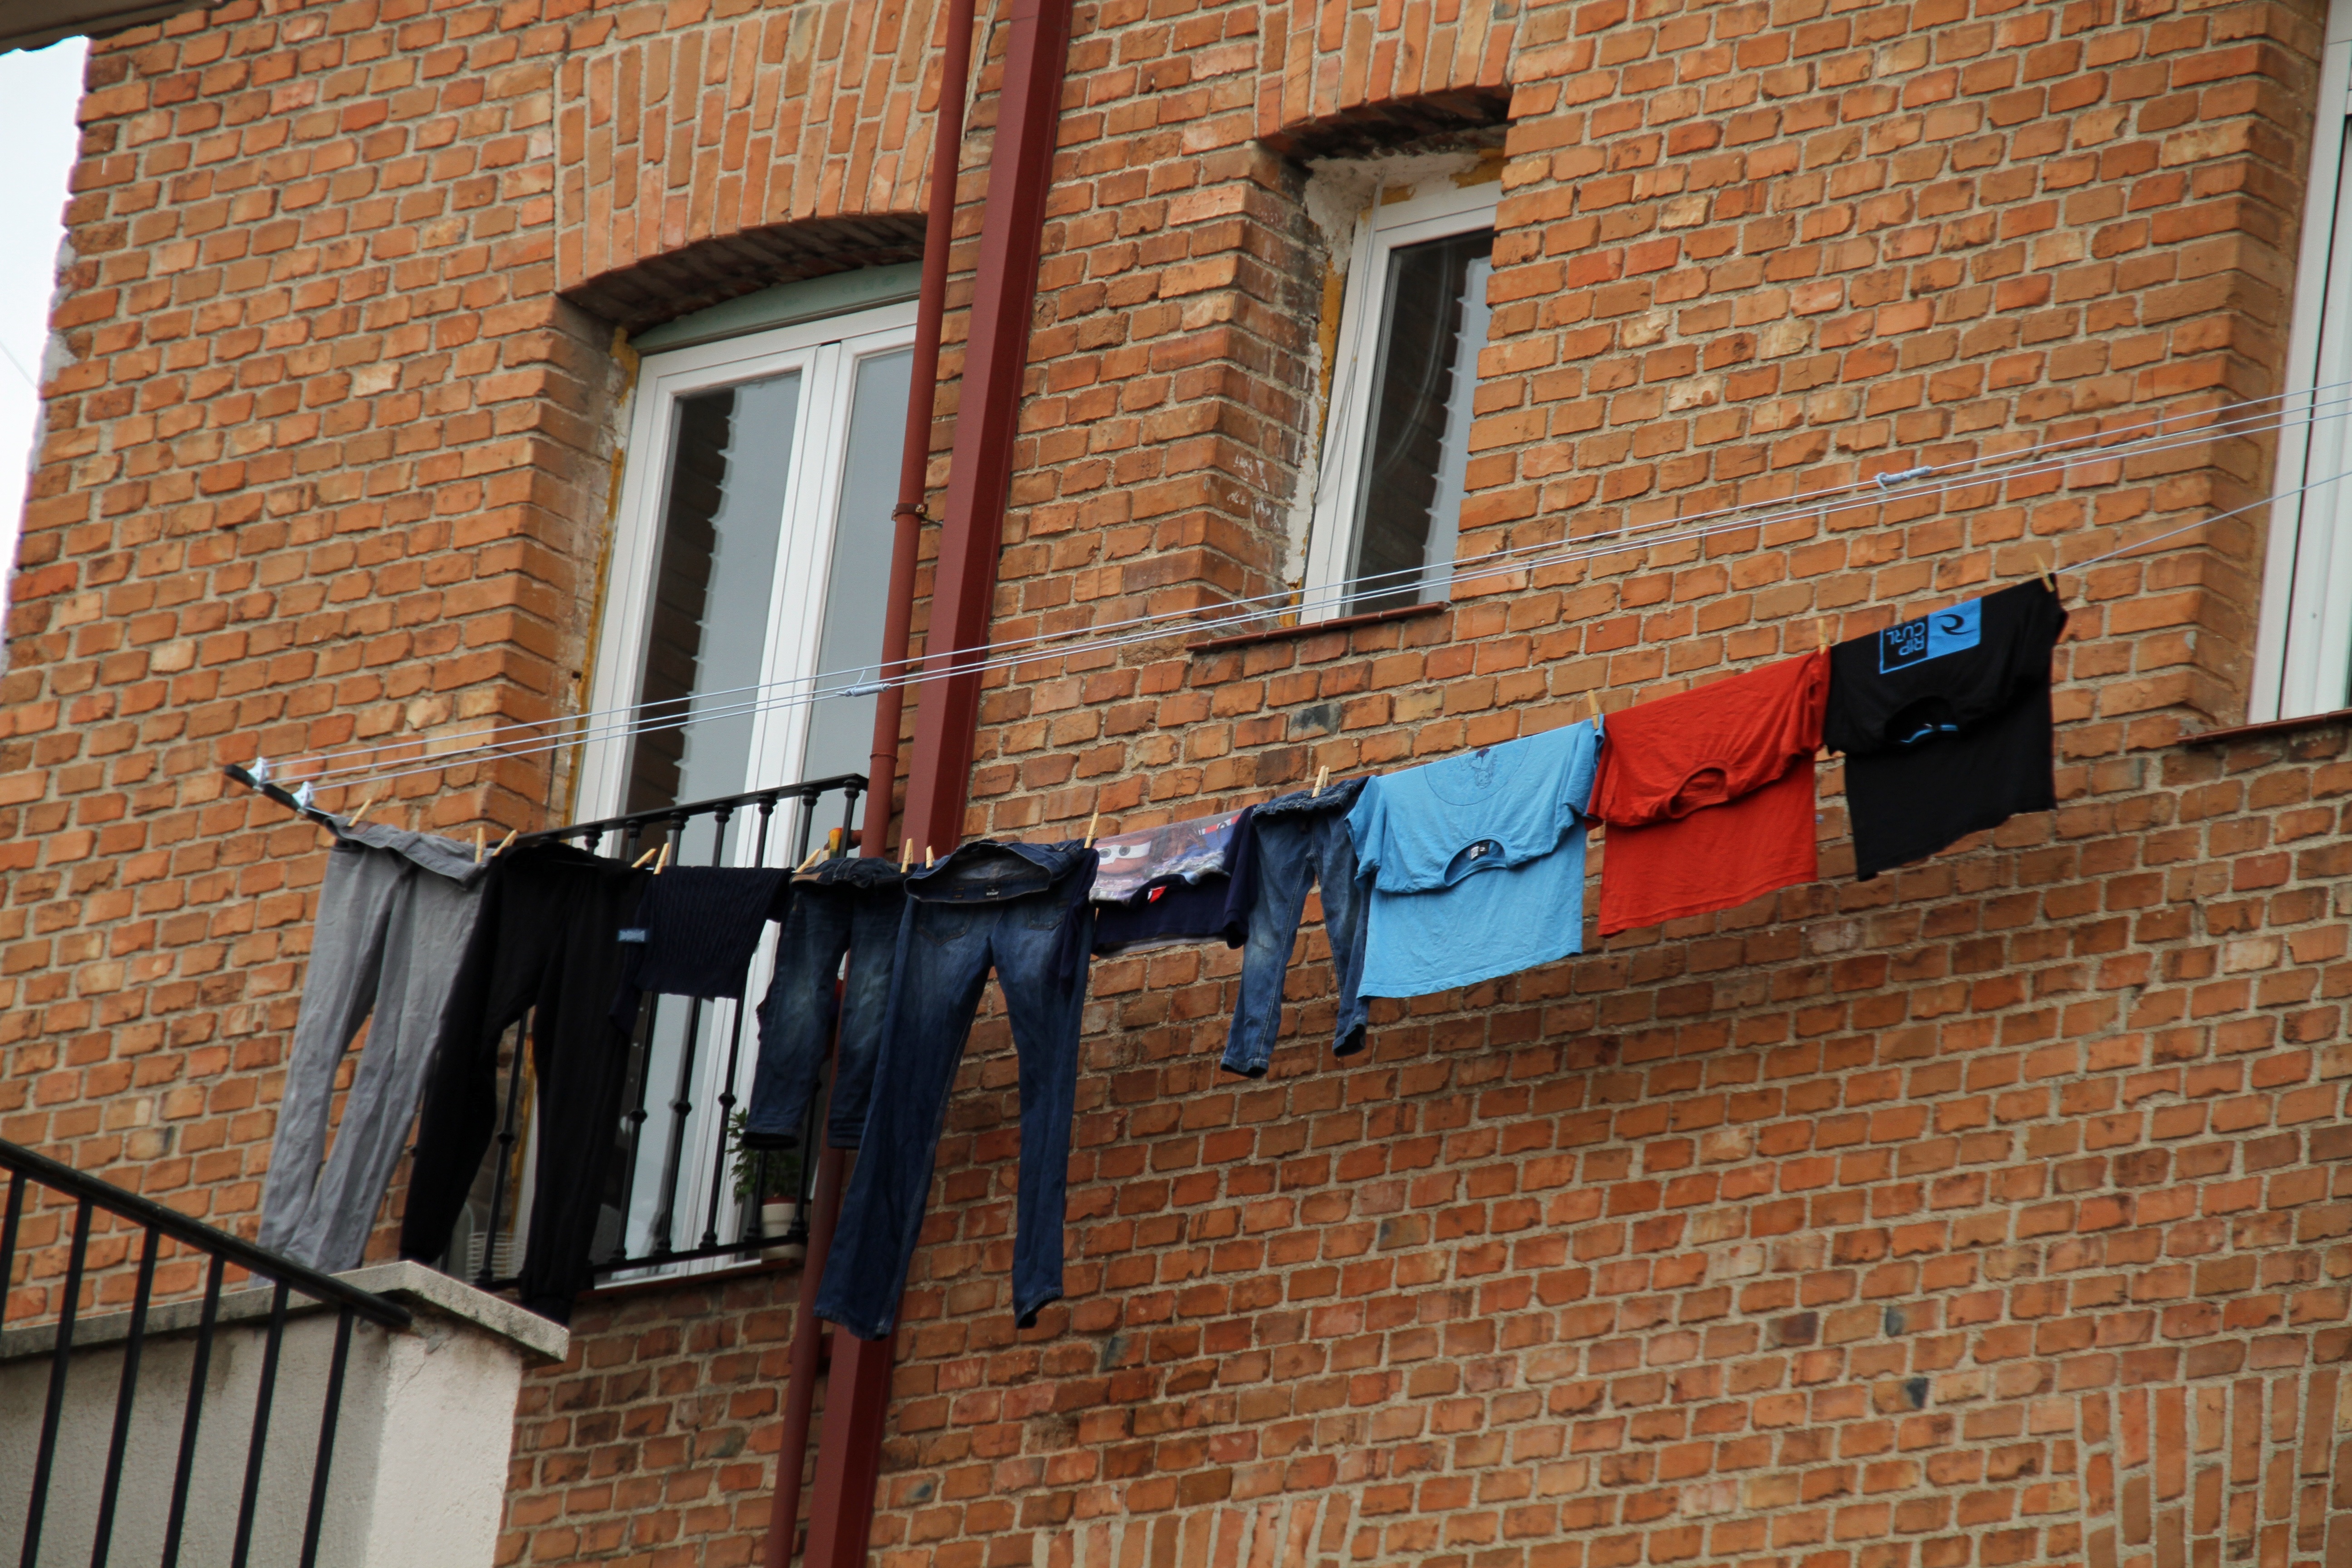
architecture, wood, road, street, house, window, town, roof, alley, city, home, wall, balcony, red, cottage, facade, property, brick, apartment, life, clothe, spain, madrid, brickwork, neighbourhood, typical, urban area